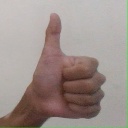
अक्षर: थ